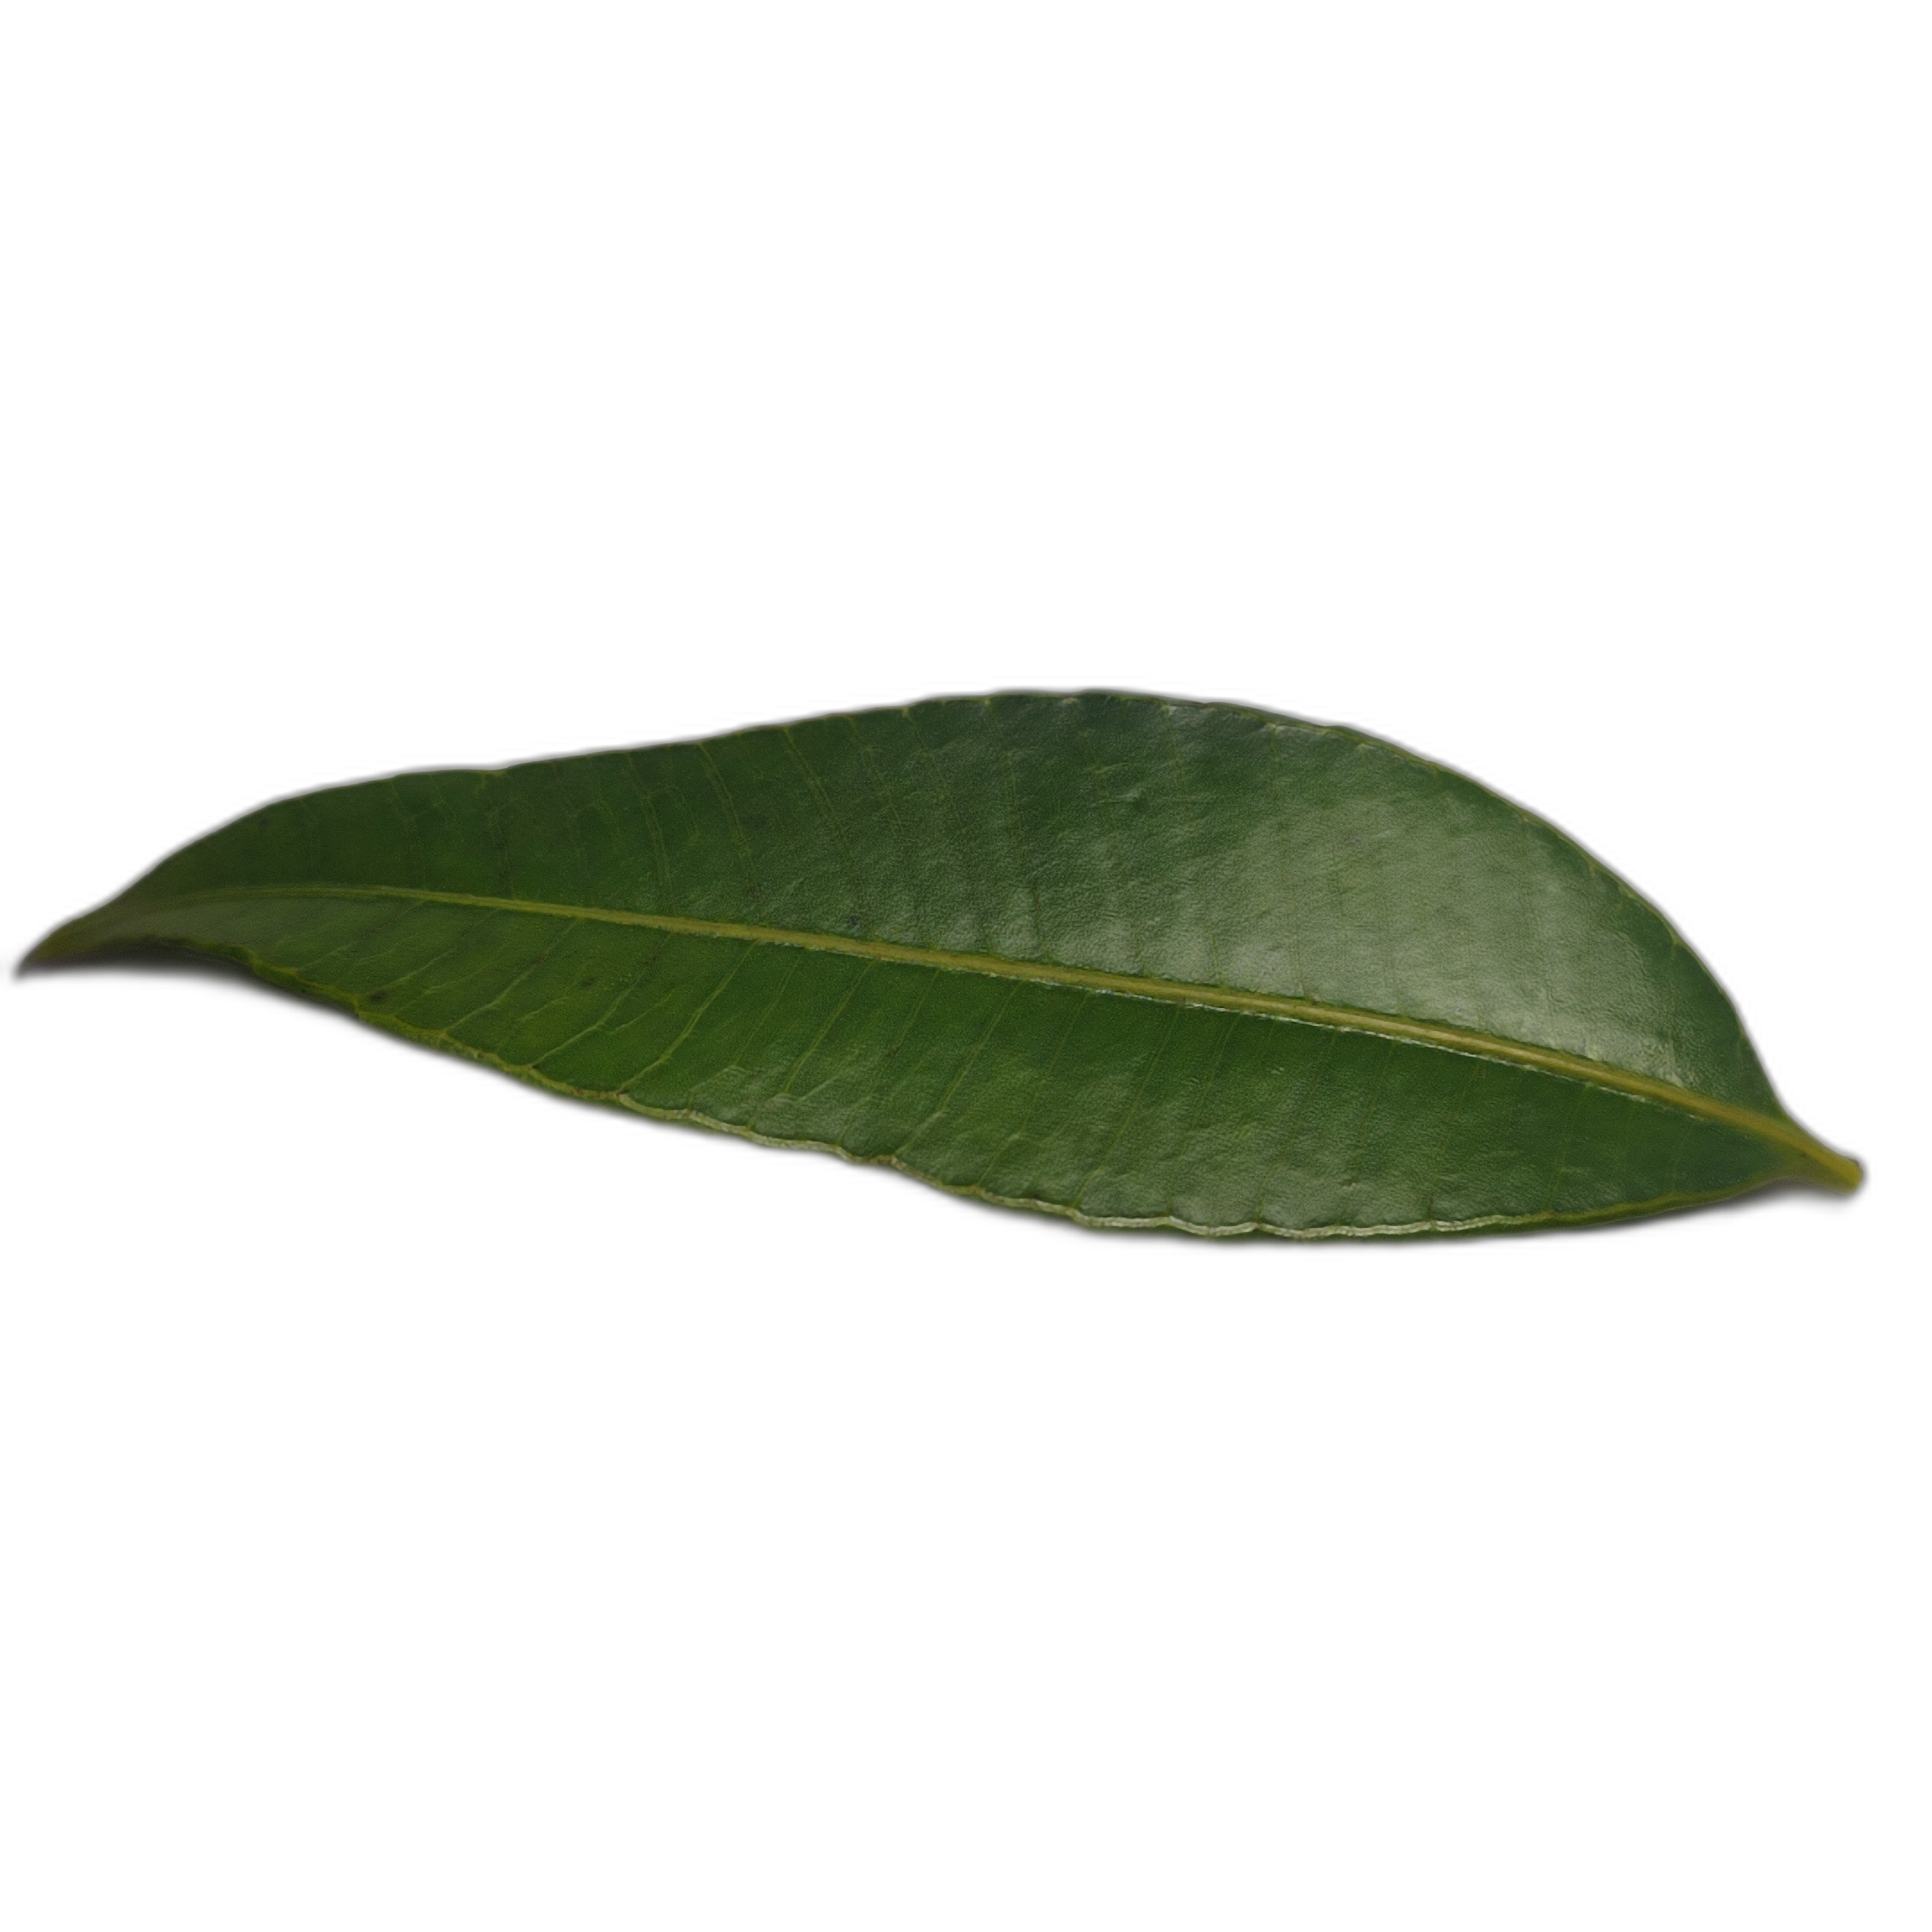
Label: healthy